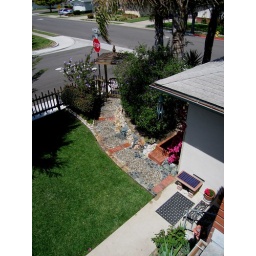
Overview of entry walk, entry gate and yard fence I designed and built for a home in Arroyo Grande, California.